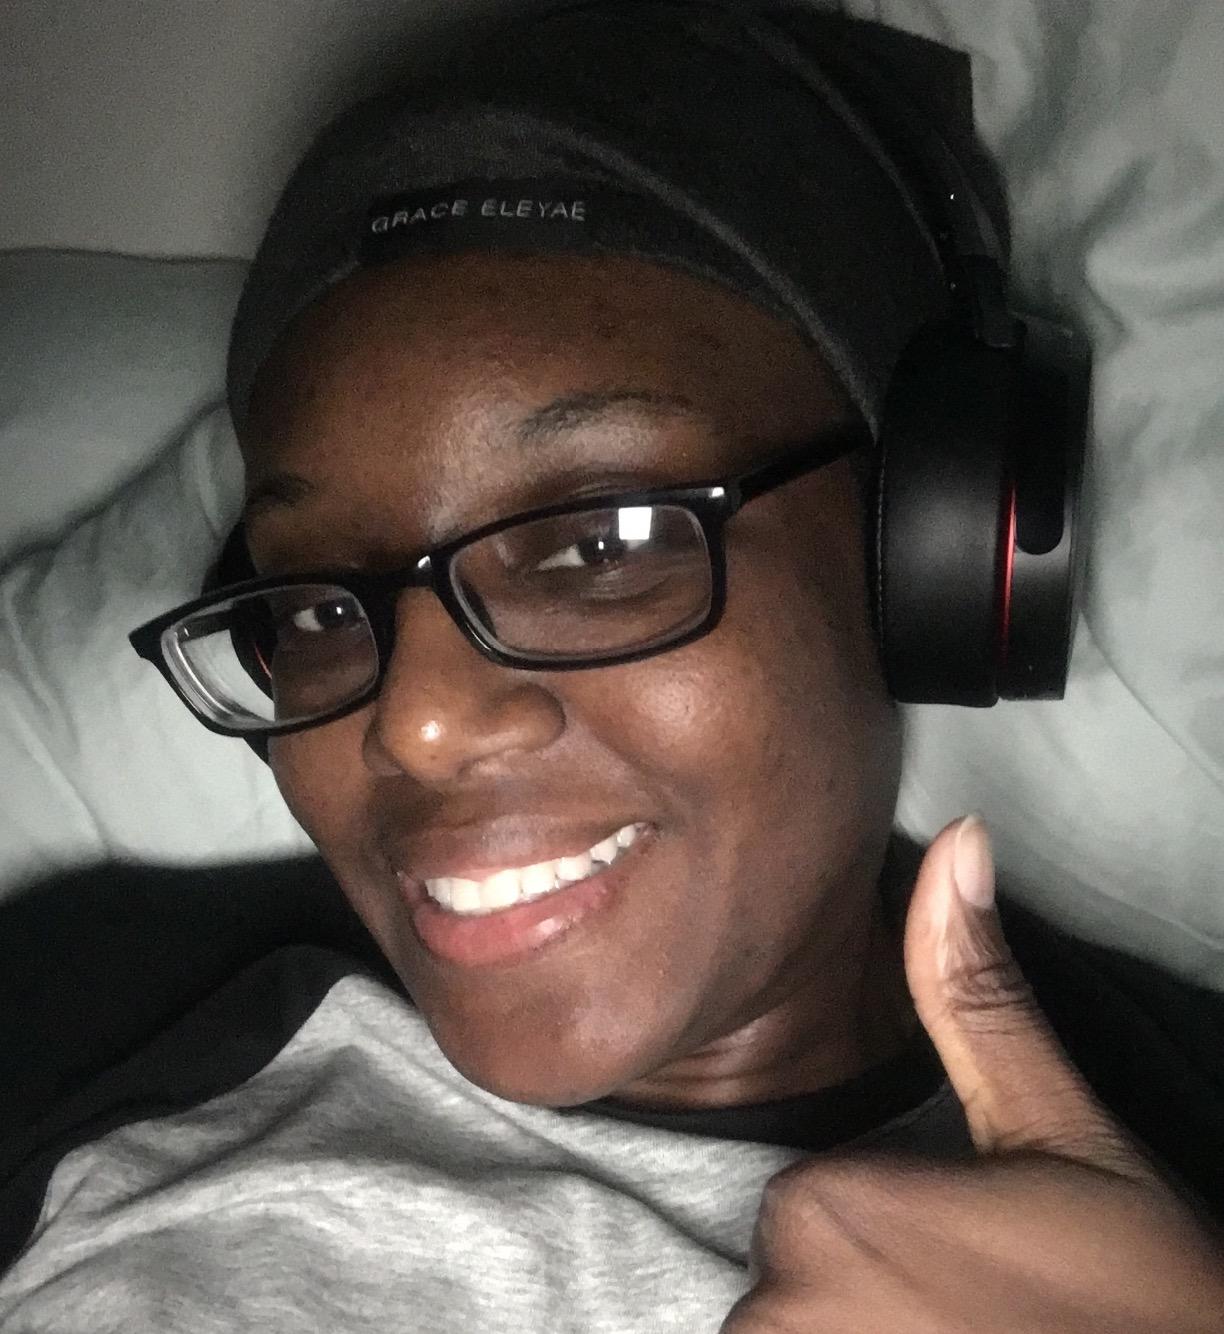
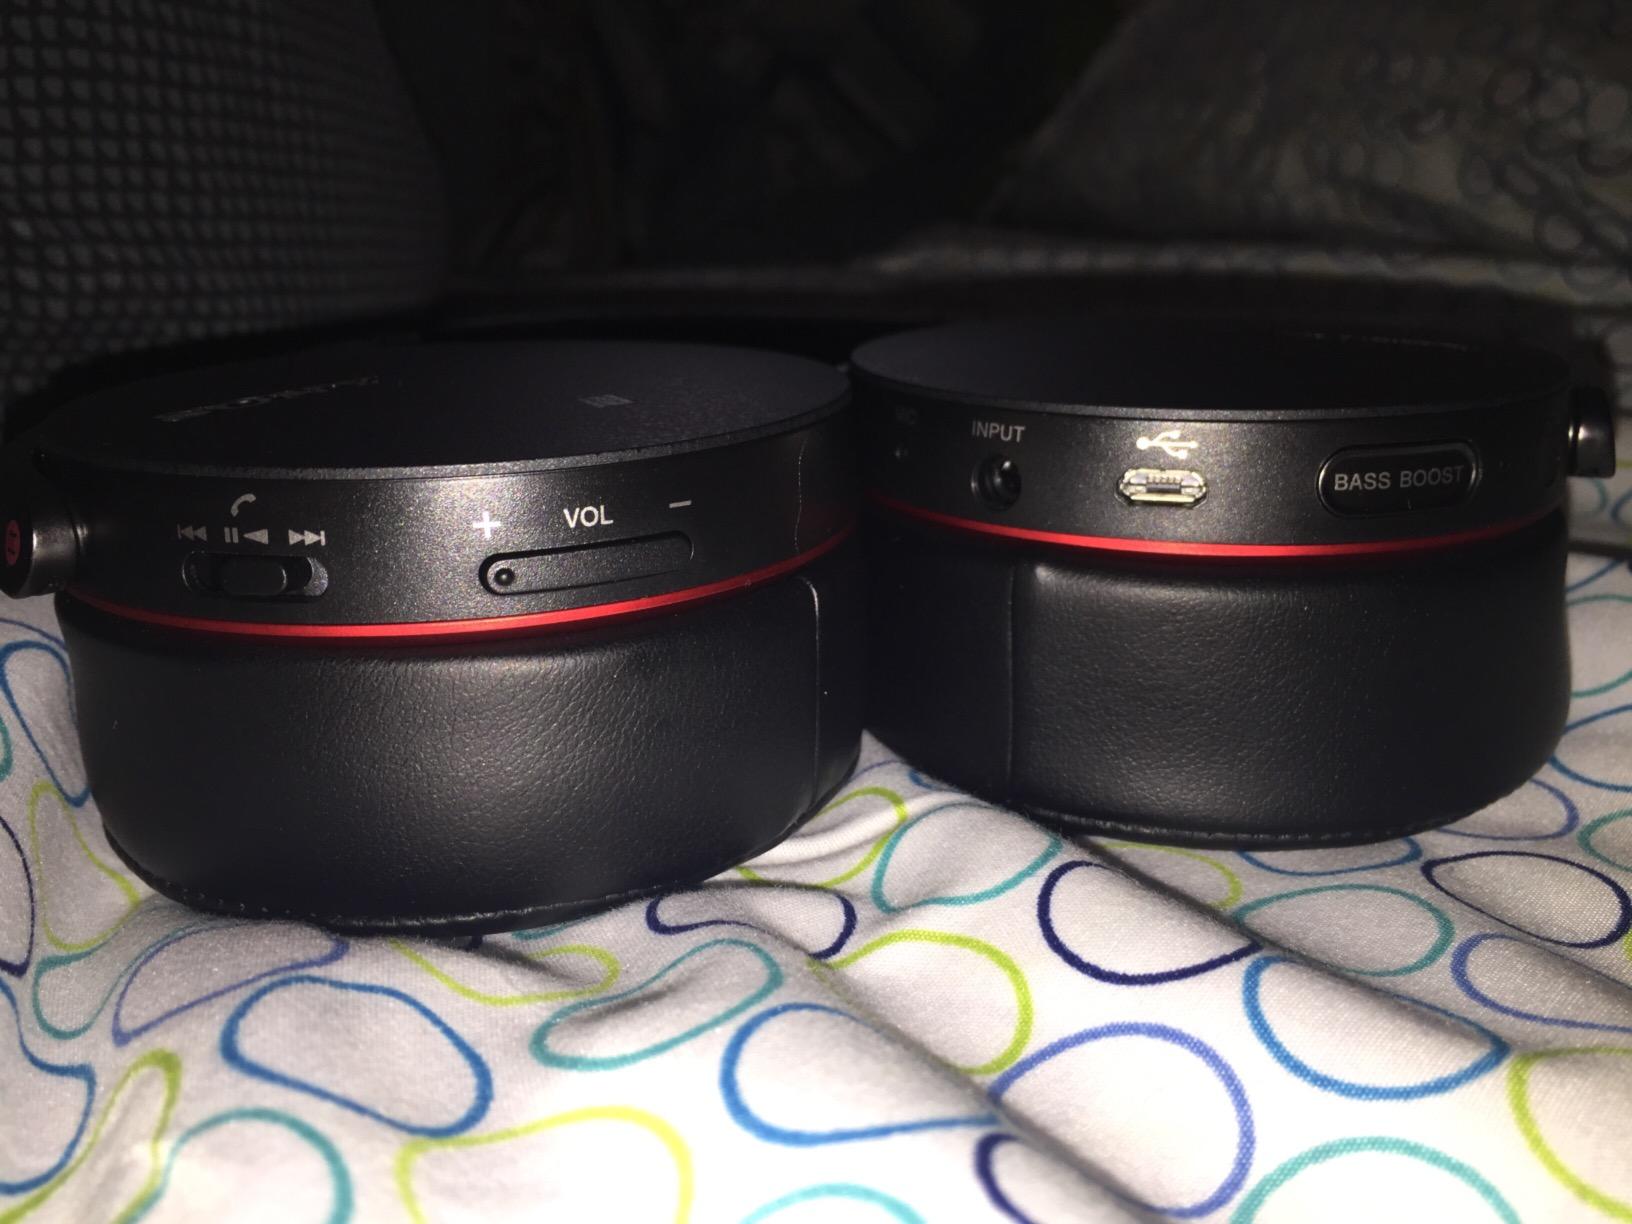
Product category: headphones
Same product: yes